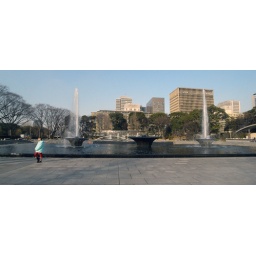
cute little girl posing near fountain